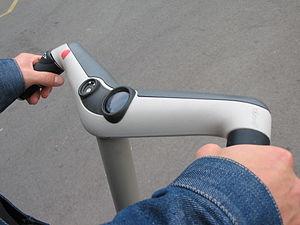
Instrumentation rudimentaire.